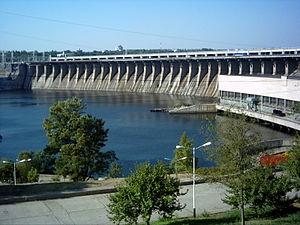
La centrale hydroélectrique du Dniepr, également désignée par l'acronyme ukrainien DniproHES, est la plus importante centrale hydroélectrique d'Ukraine et l'une des plus grandes d'Europe. Elle se trouve immédiatement en amont de la ville de Zaporijia, sur le Dniepr. Le barrage a créé une retenue appelée réservoir du Dniepr.